Lizard (village)

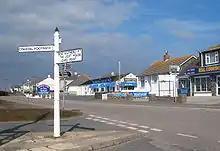
Lizard village

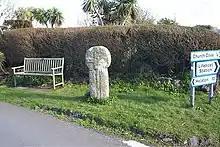
The Cornish cross

Lizard, also known as The Lizard, The Lizard Town, or The Lizard Village, is a village on the Lizard peninsula in Cornwall, England, United Kingdom. It is situated about south of Helston, and is mainland Britain's most southerly settlement. Lizard is a tourist centre and its large village green is surrounded by cafes and gift shops.